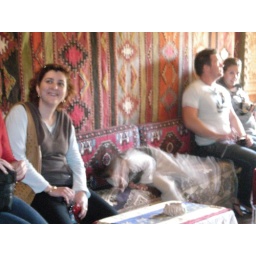
Inside a room in the rock houses